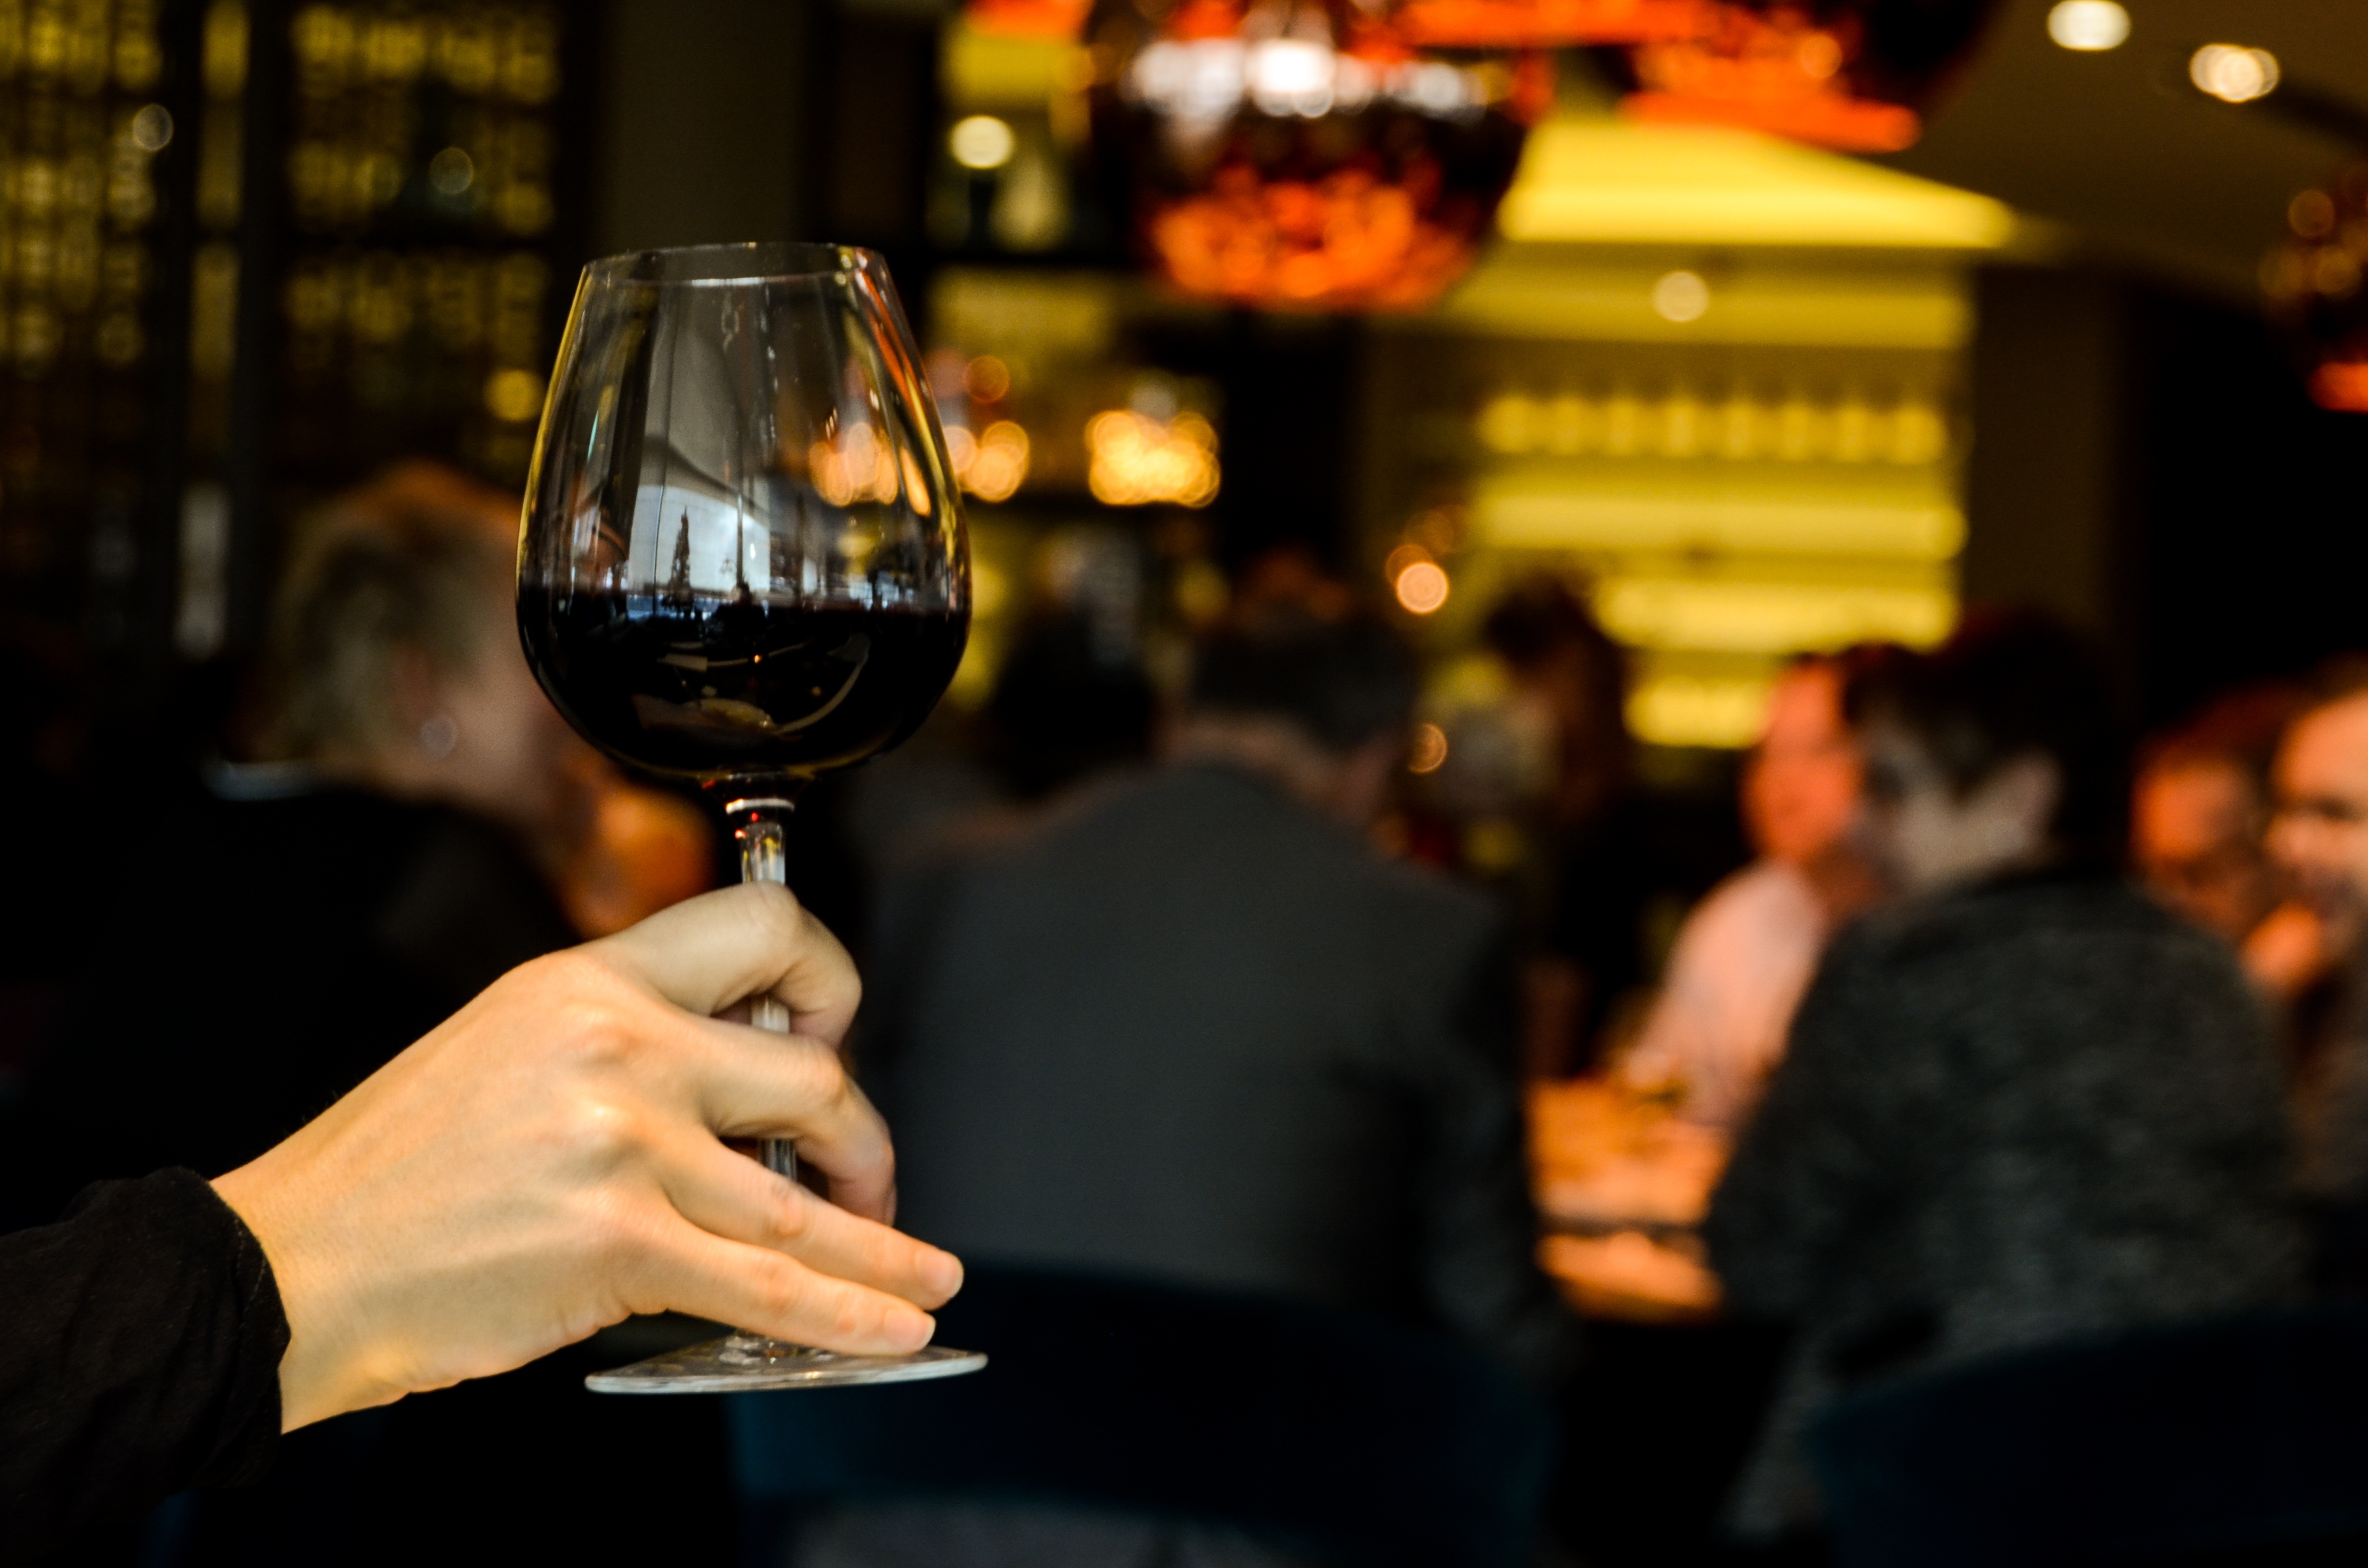
wine, restaurant, bar, red, drink, lounge, toast, cheers, sense